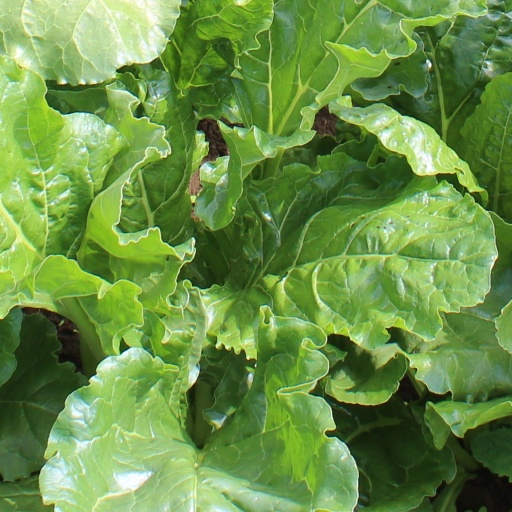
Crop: sugar beet